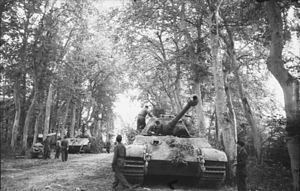
Operation Goodwood / Planlægning og forberedelse / Tysk planlægning for forberedelse
Königstiger-kampvogne tilhørende 503. tunge kampvognsbataljon skjuler sig for allierede jagerbombere.
Operation Goodwood var et angreb, som blev iværksat den 18. juli 1944 under Operation Overlord i 2. Verdenskrig. Angrebet blev gennemført af den britiske hær øst for byen Caen i Normandiet. 8. britiske korps anførte angrebet med tre panserdivisioner støttet af 1. korps på den østlige flanke og 2. canadiske korps på den vestlige. Canadierne gennemførte samtidig deres eget angreb med kodenavnet Operation Atlantic for at erobre resten af Caen.